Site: saxony
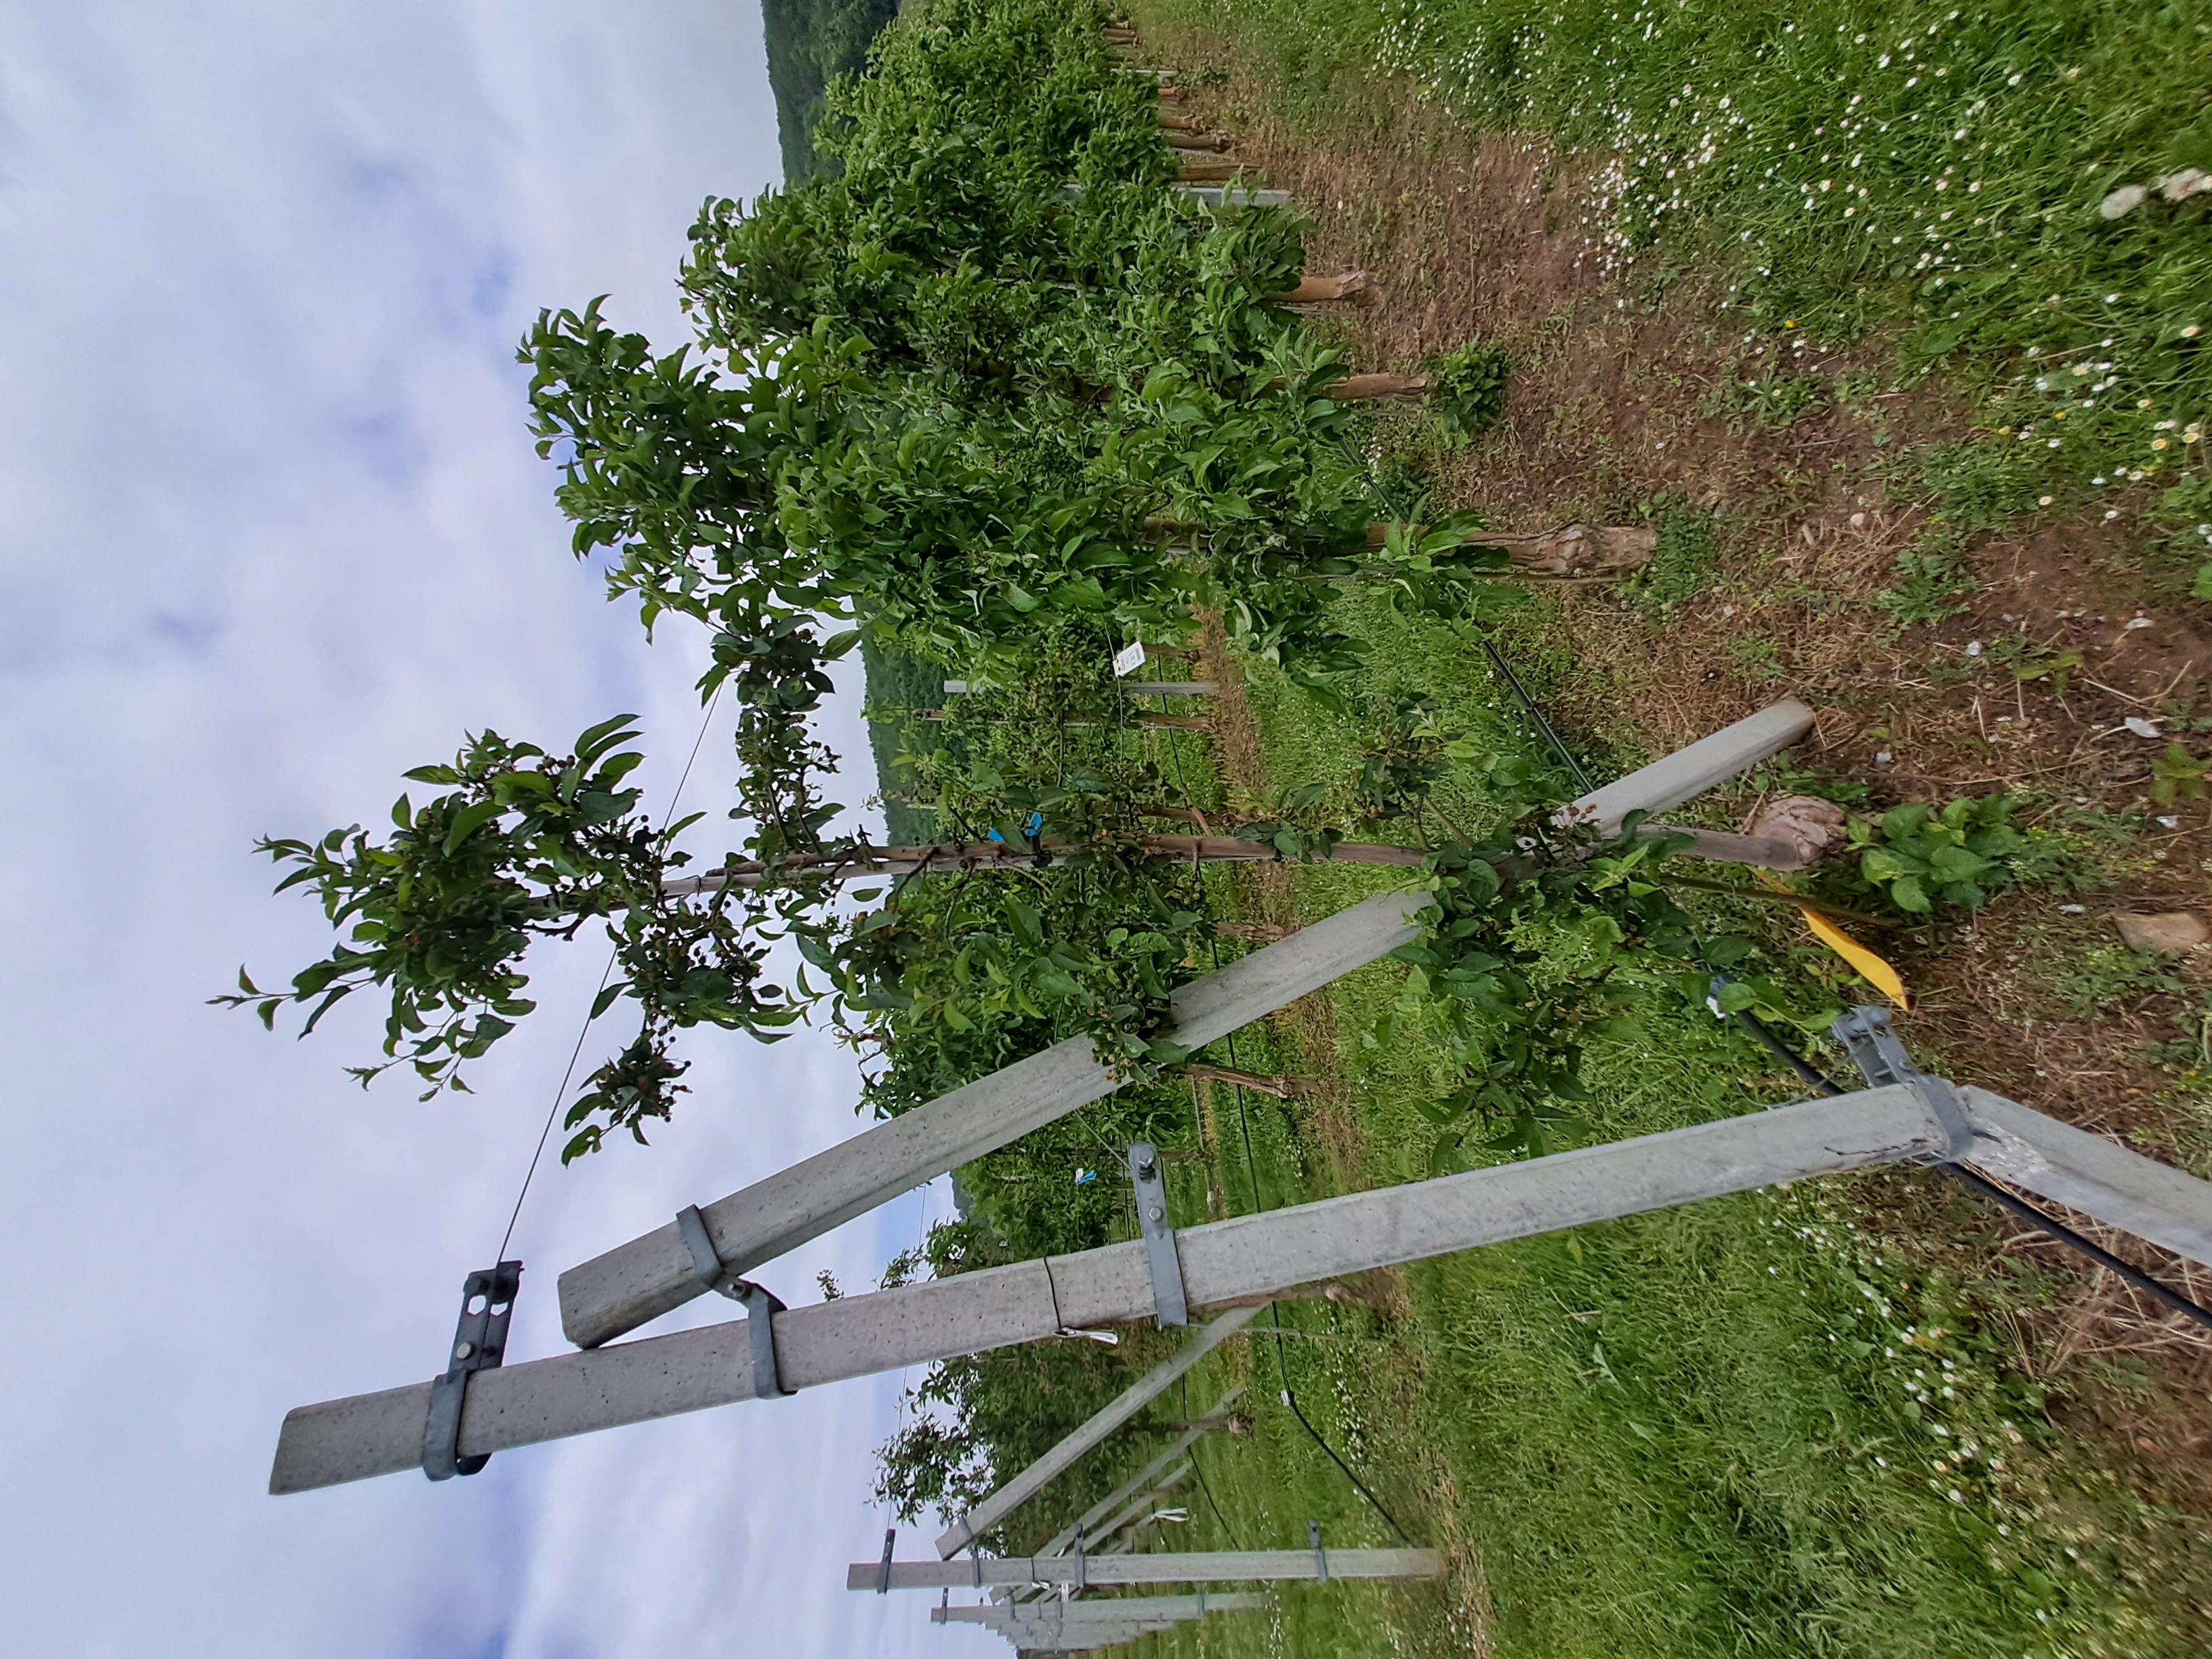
Growth stage (BBCH 71/72): Development of fruit